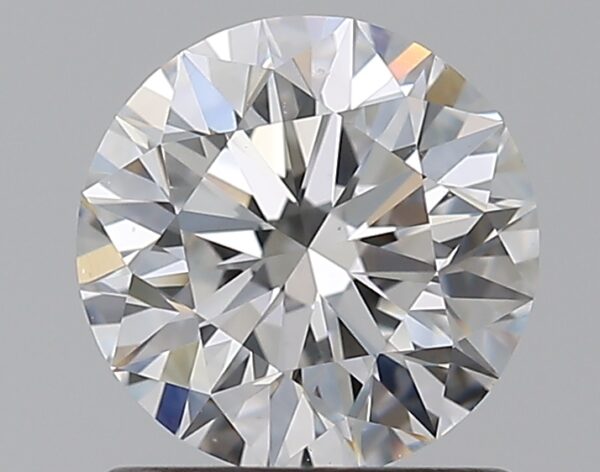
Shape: round
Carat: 0.9
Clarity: VS2
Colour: E
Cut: EX
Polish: EX
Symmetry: EX
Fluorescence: N
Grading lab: GIA
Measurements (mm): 6.14 x 6.18 x 3.86